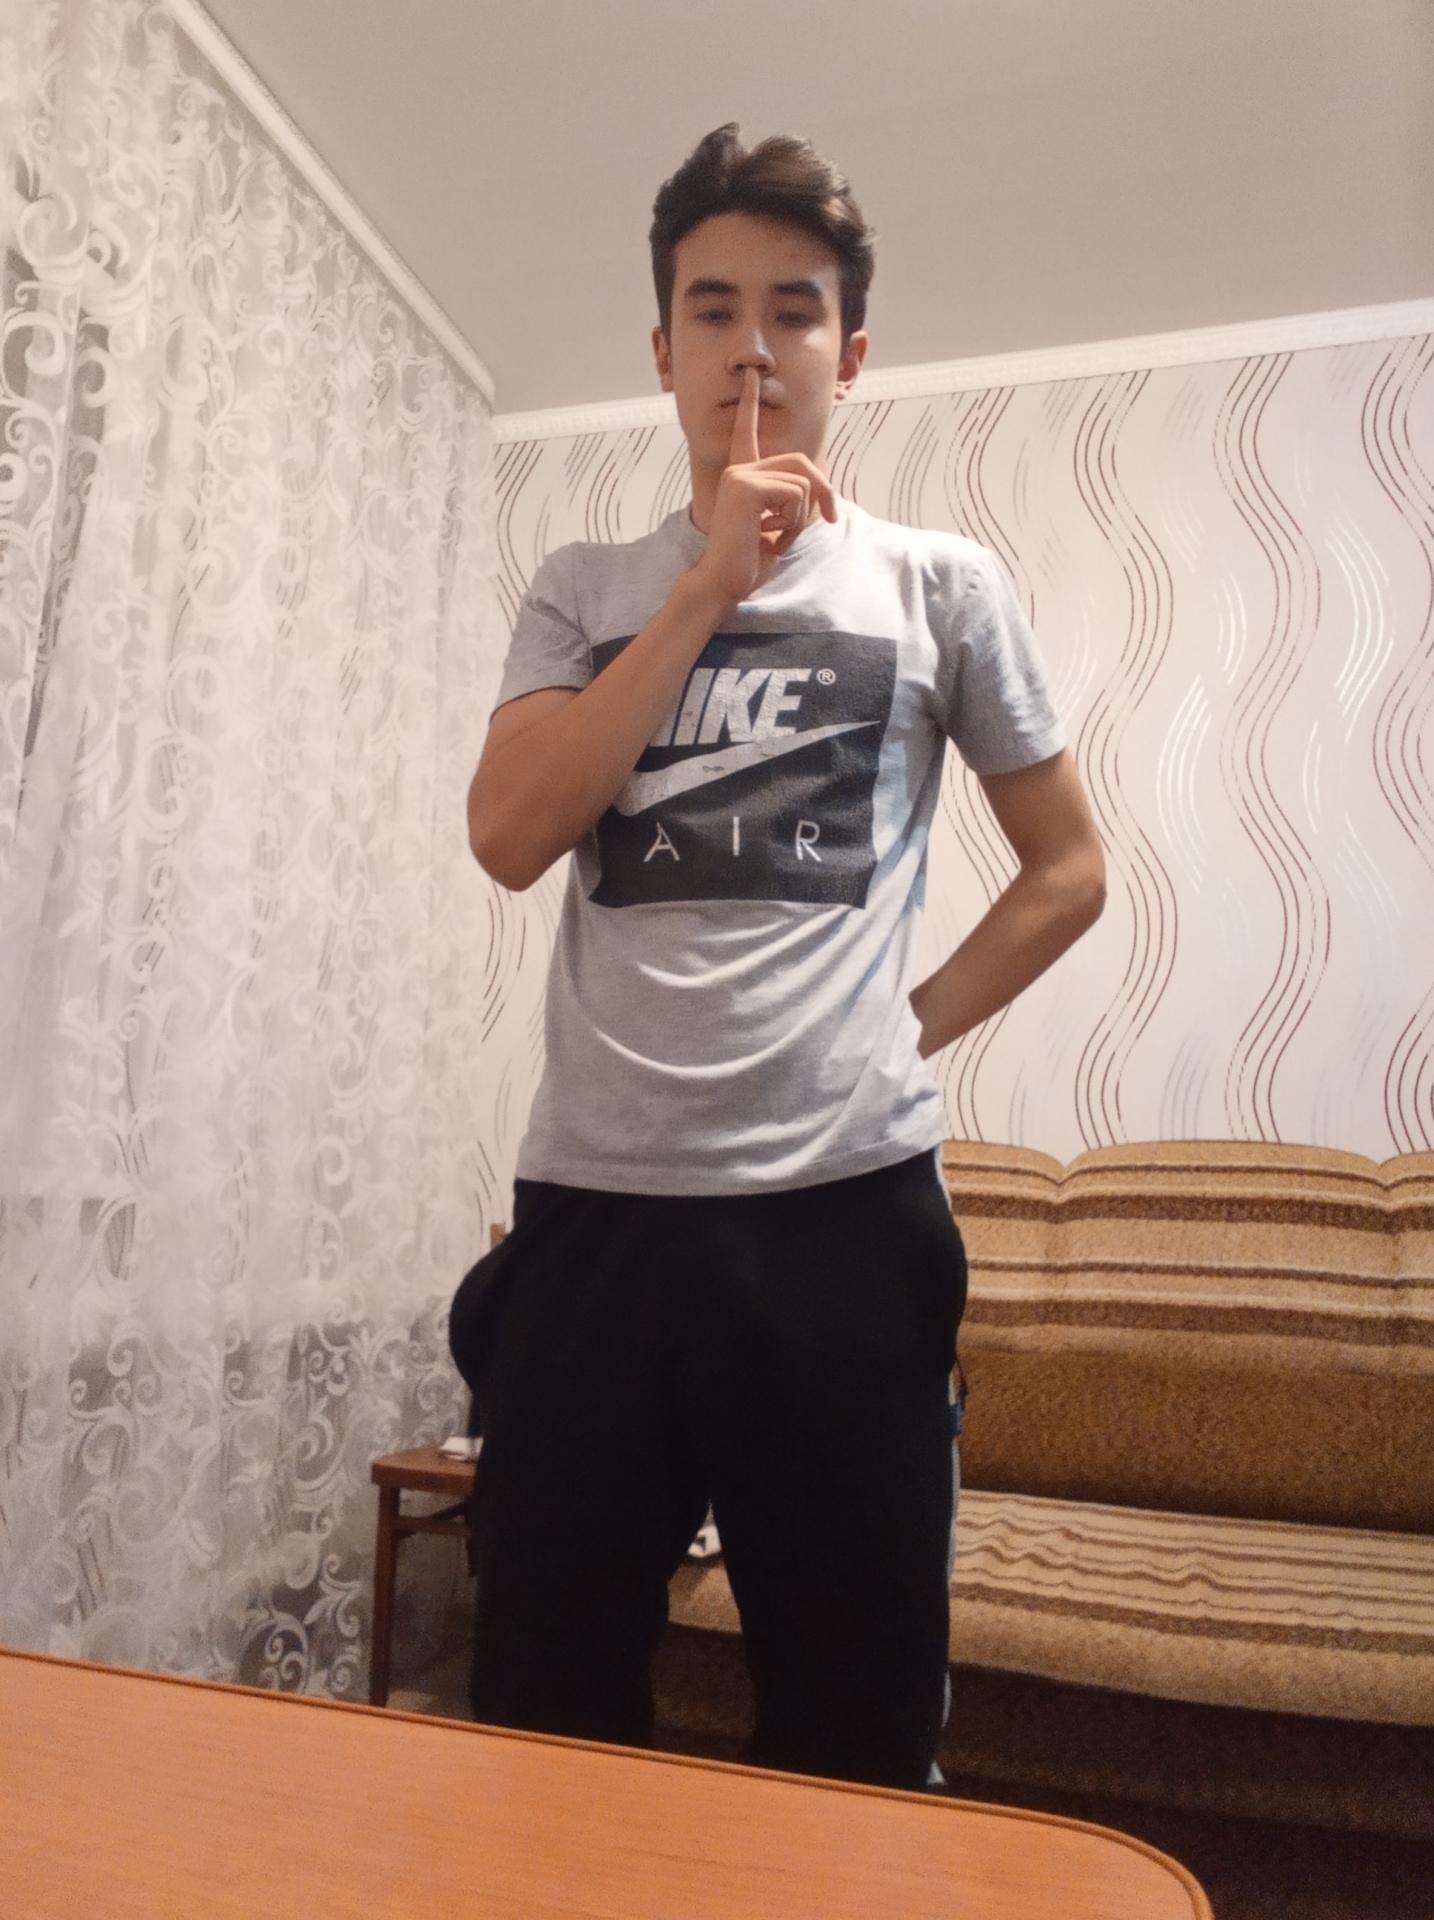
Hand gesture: mute